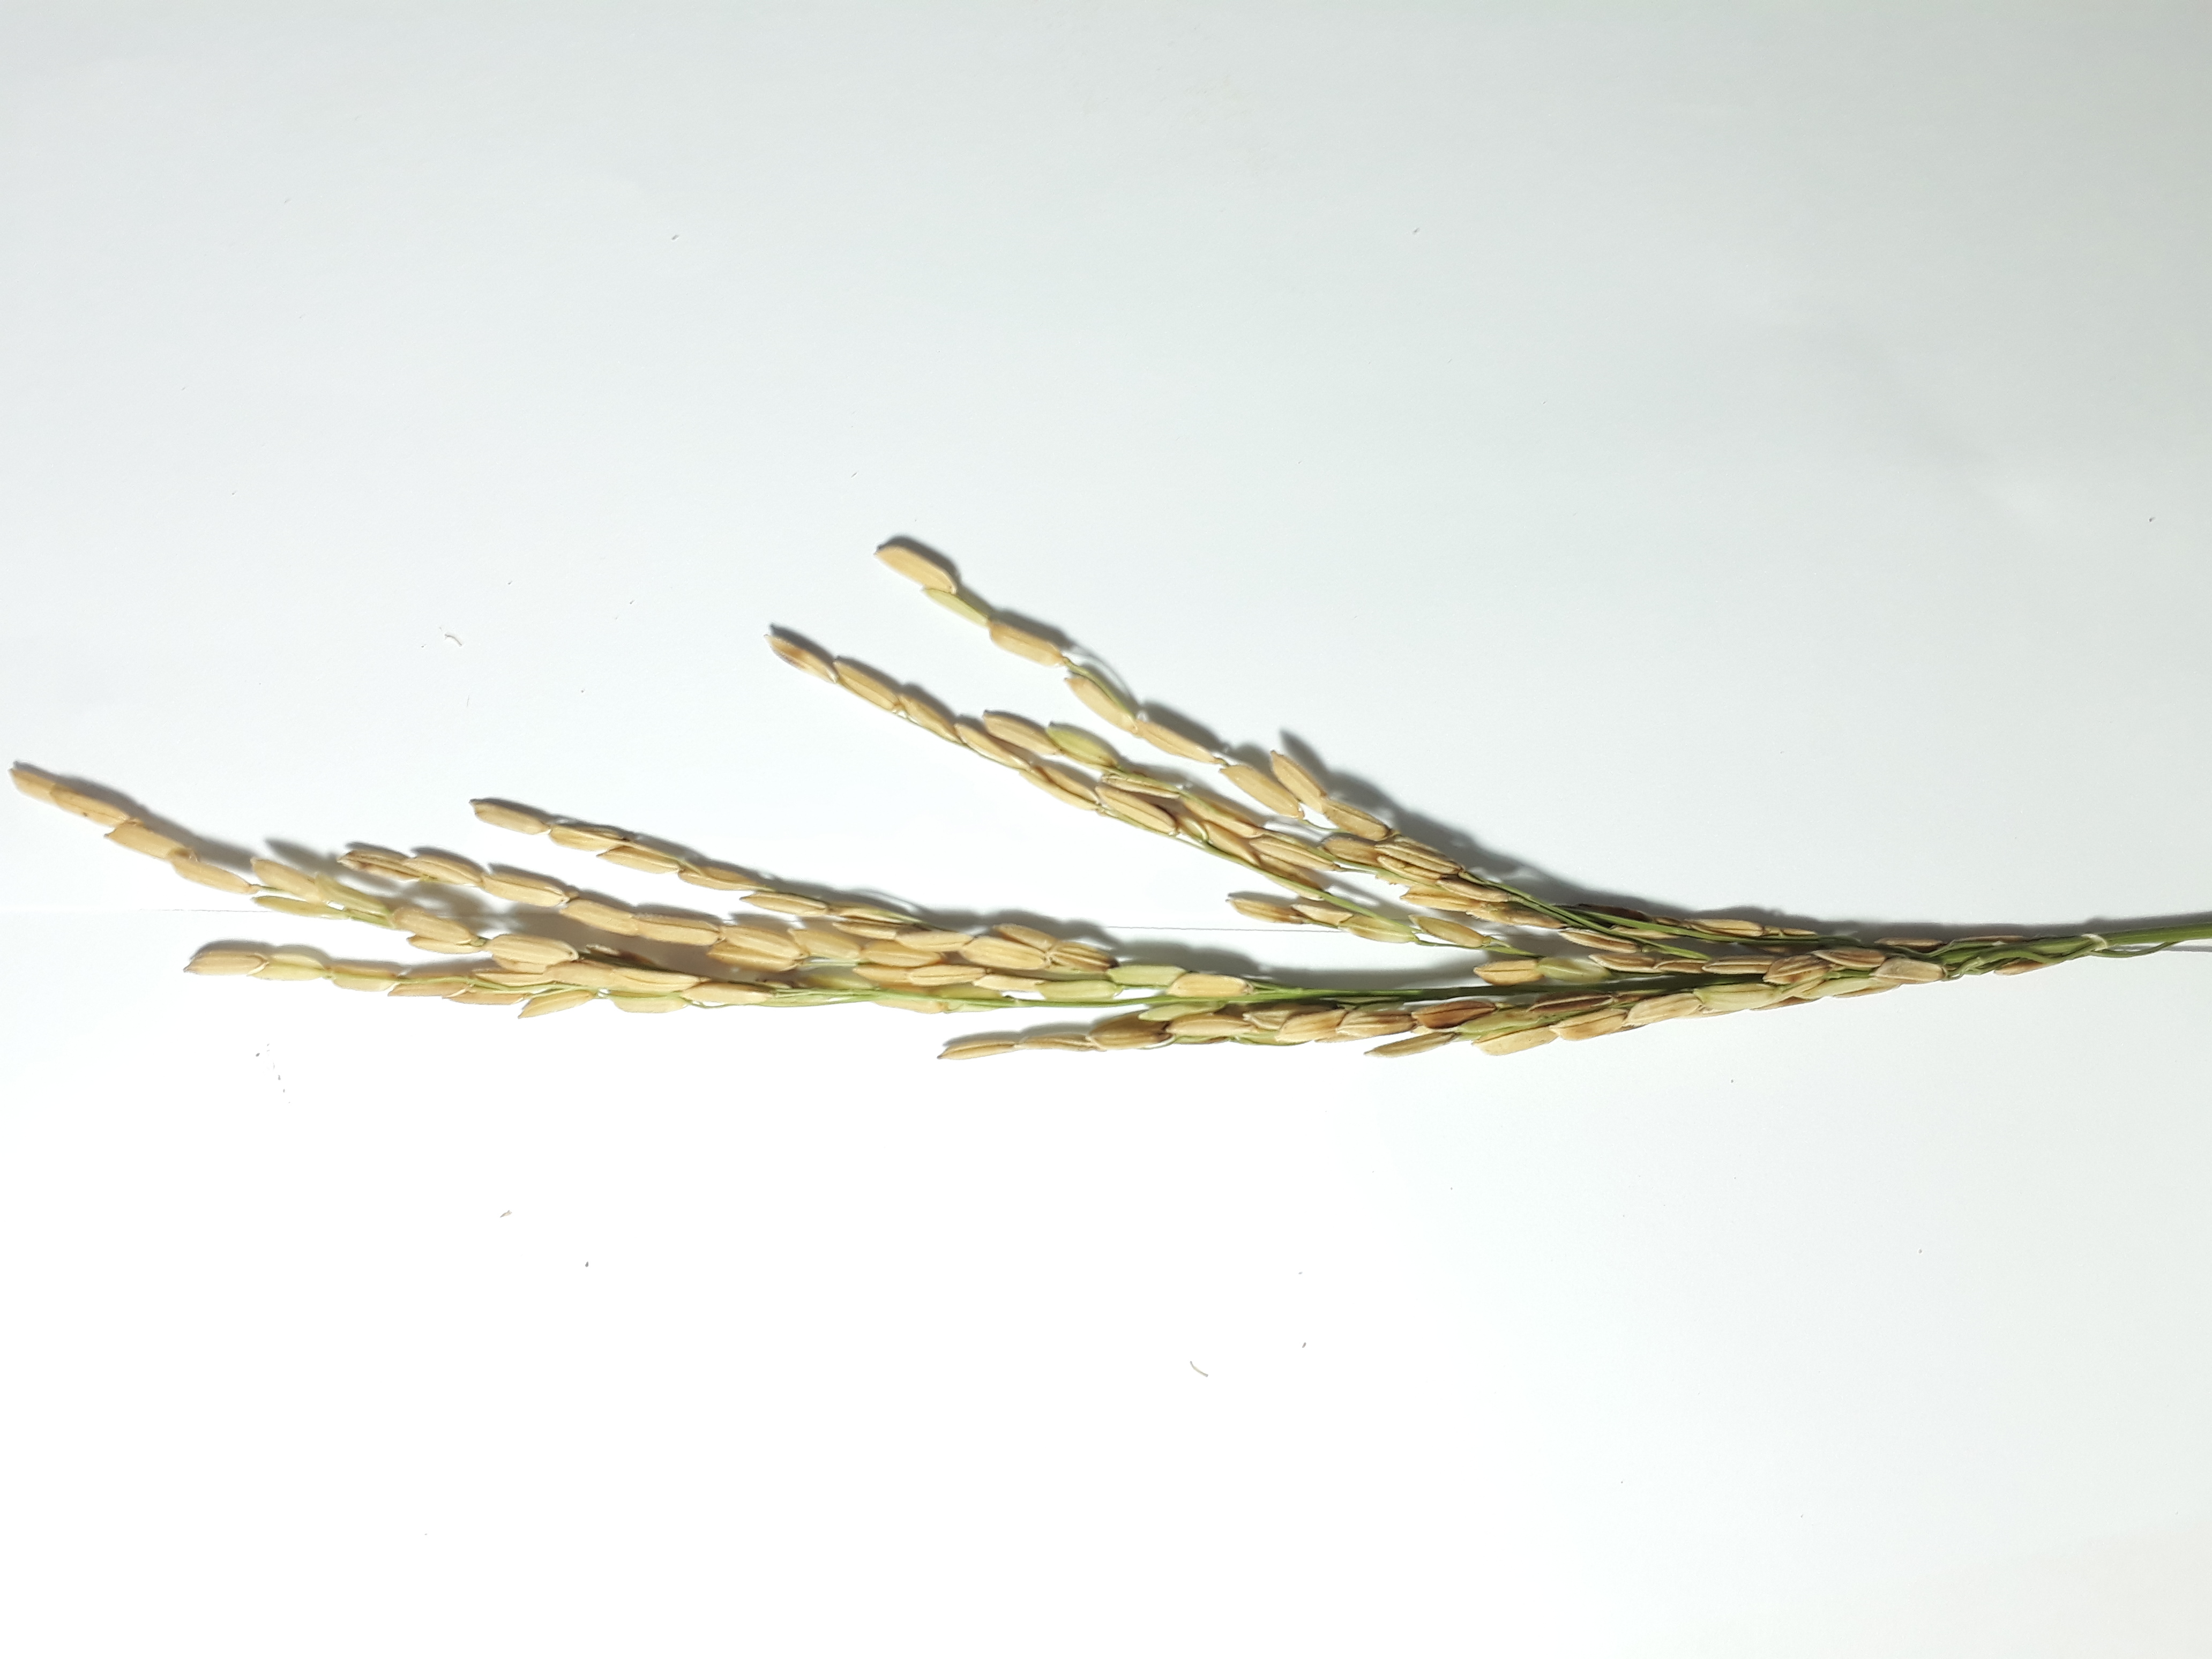
Label: Damaged